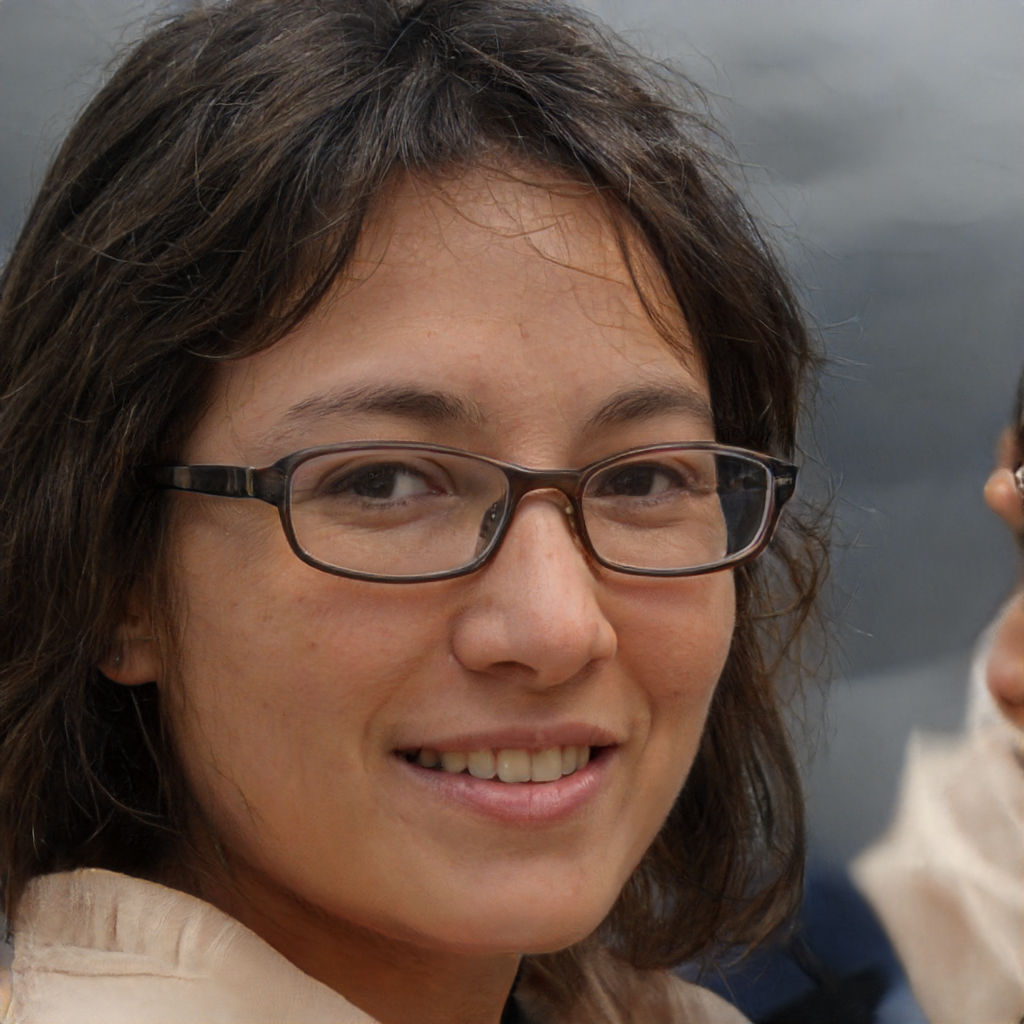
Label: Colored